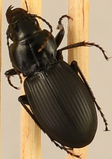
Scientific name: Cyclotrachelus torvus
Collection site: Northern Great Plains Research Laboratory NEON (NOGP), plot NOGP_012